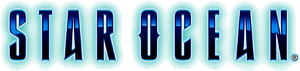
Star Ocean est une série de jeux vidéo de rôle, développée par tri-Ace, et éditée par Enix puis par Square Enix.